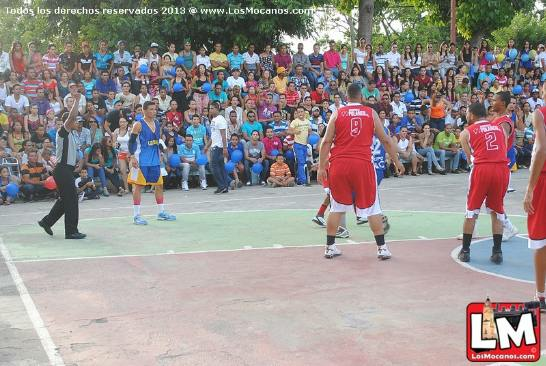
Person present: Yes